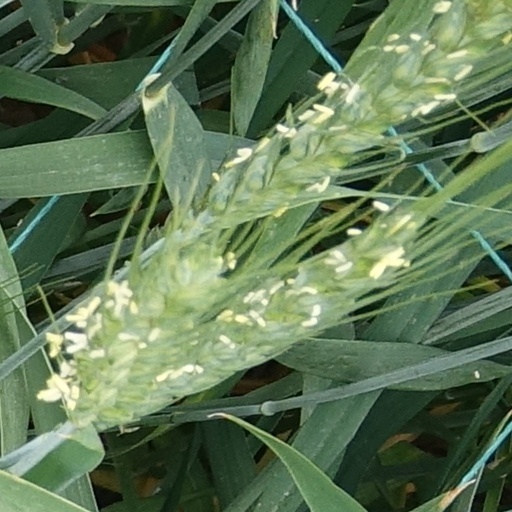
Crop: wheat